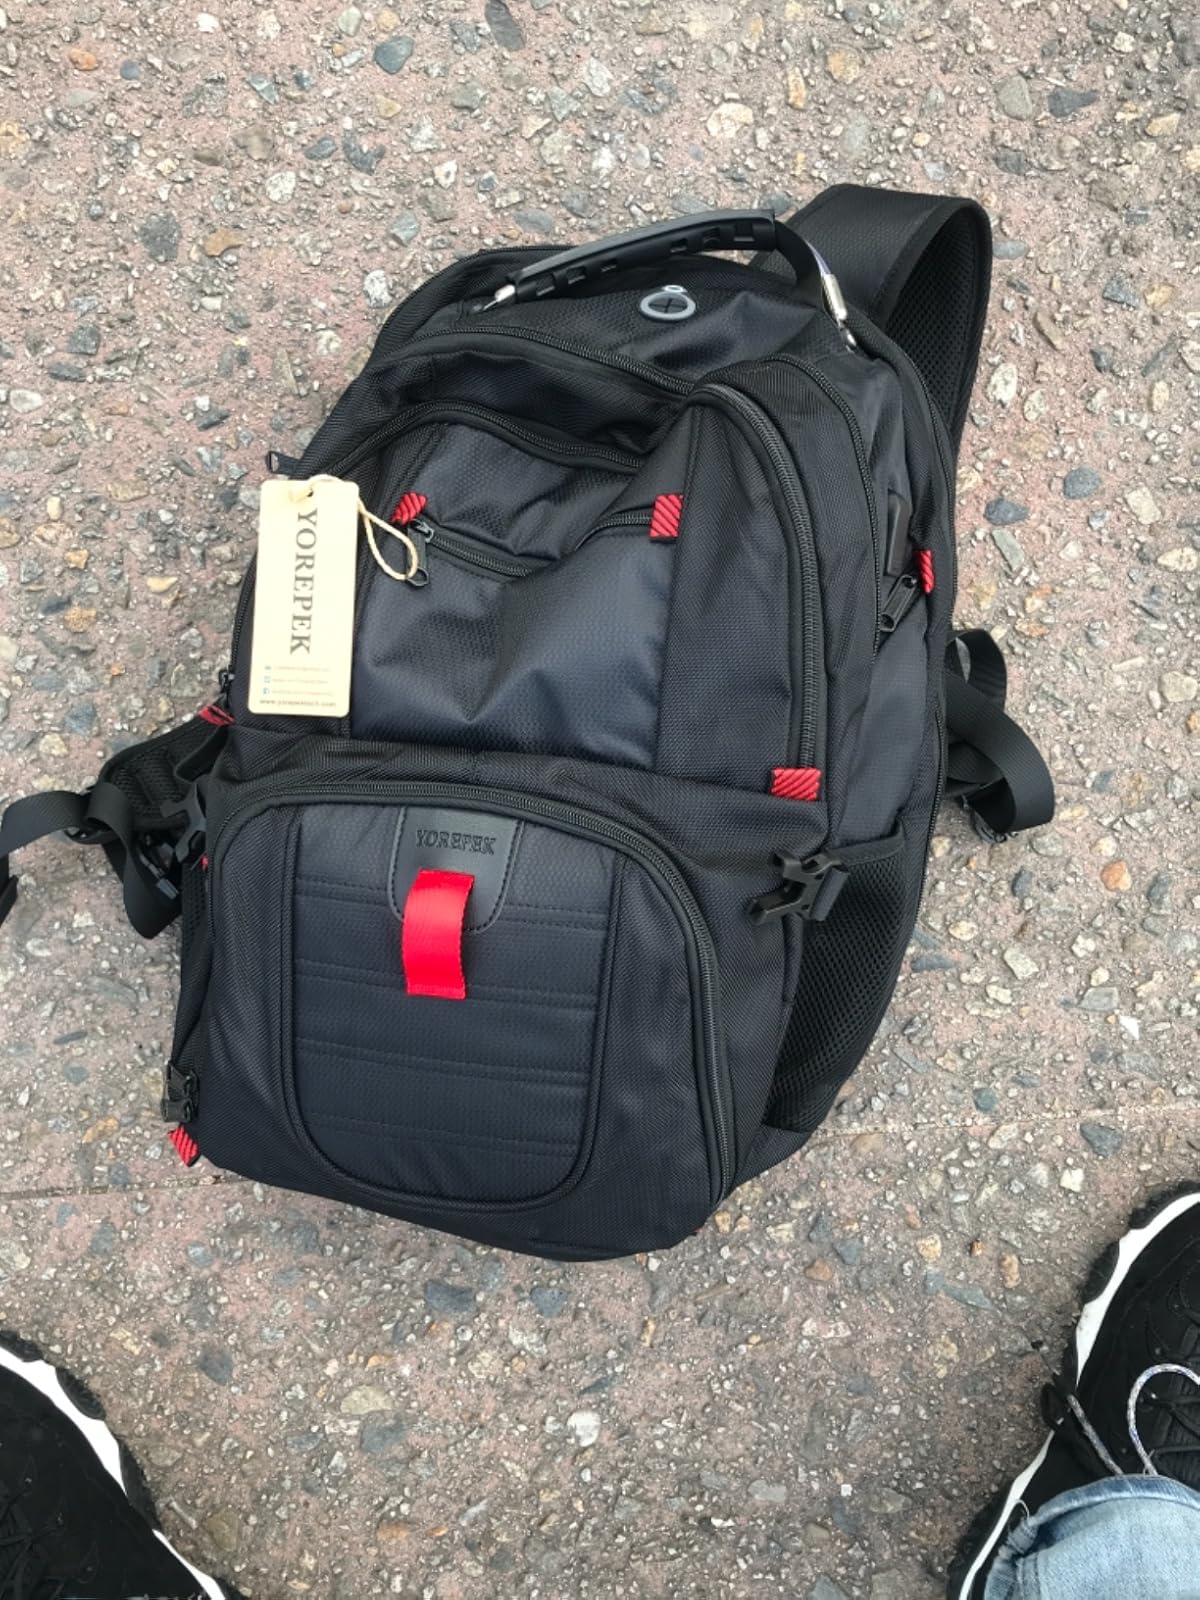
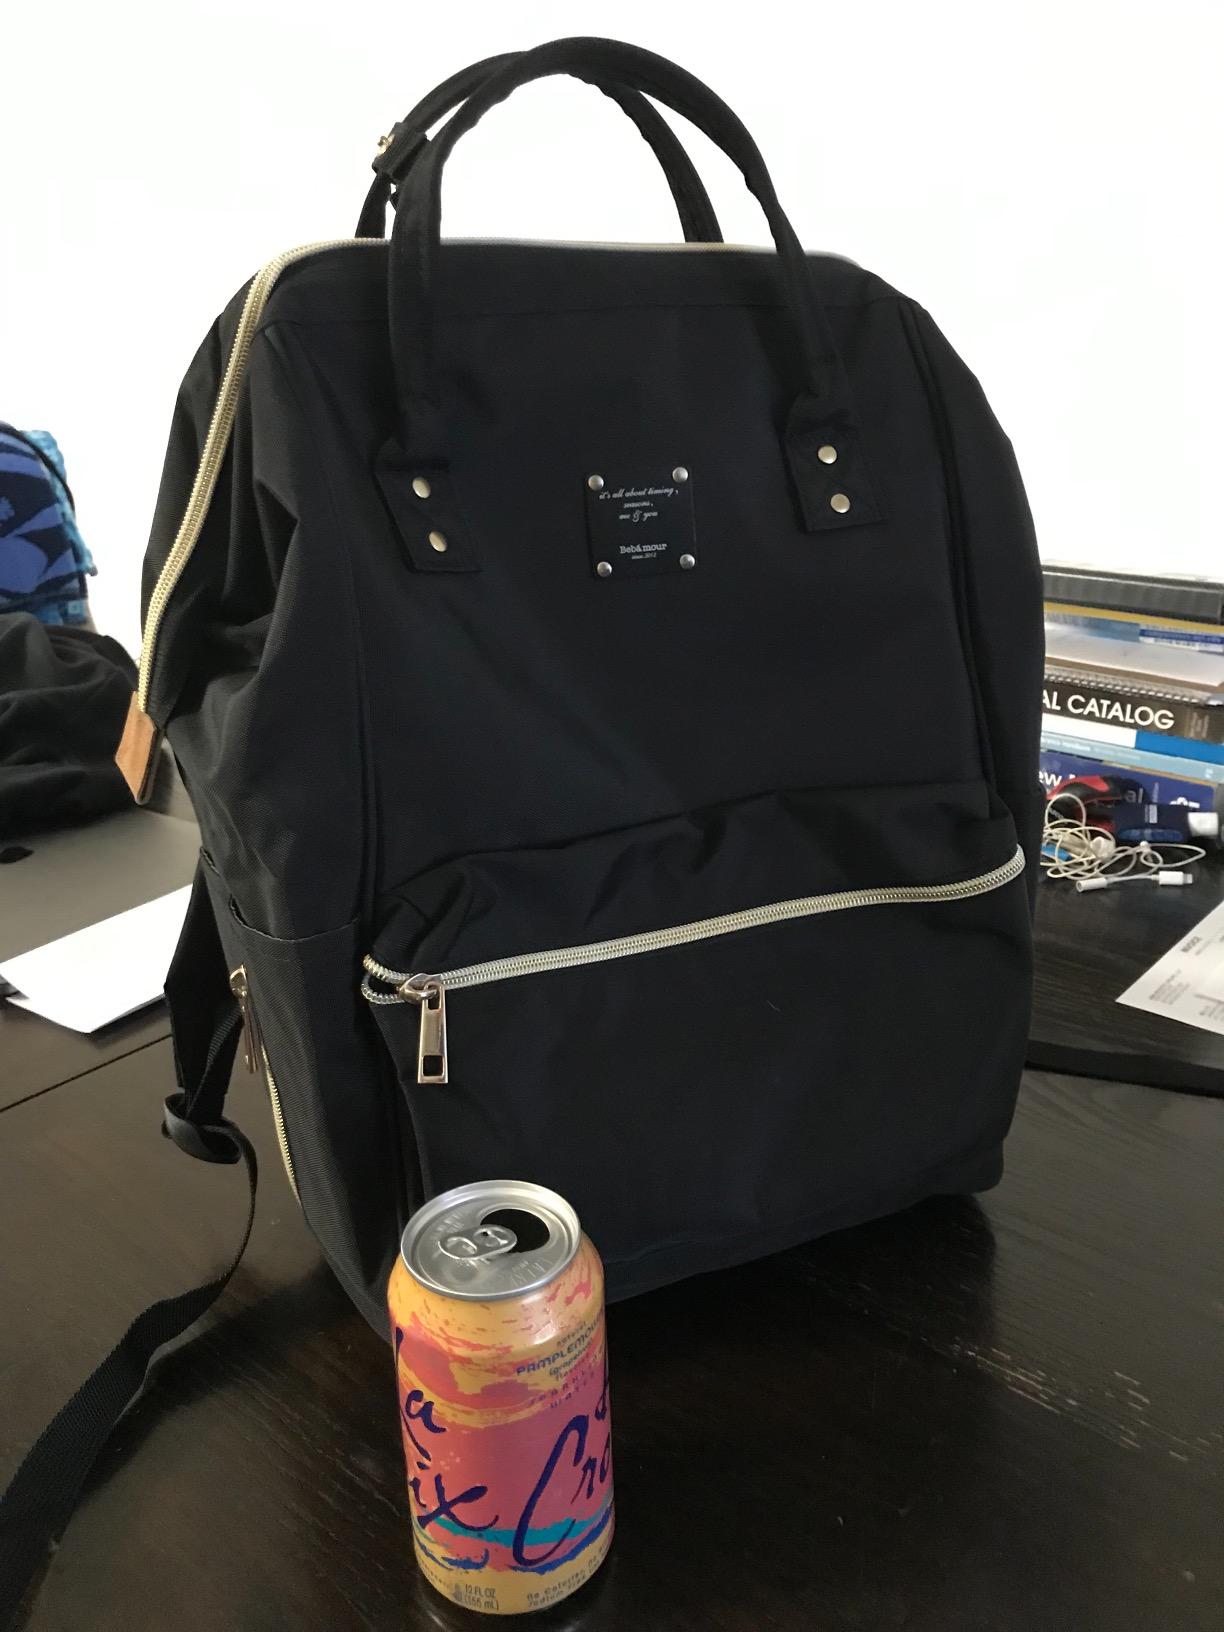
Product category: bag
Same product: no